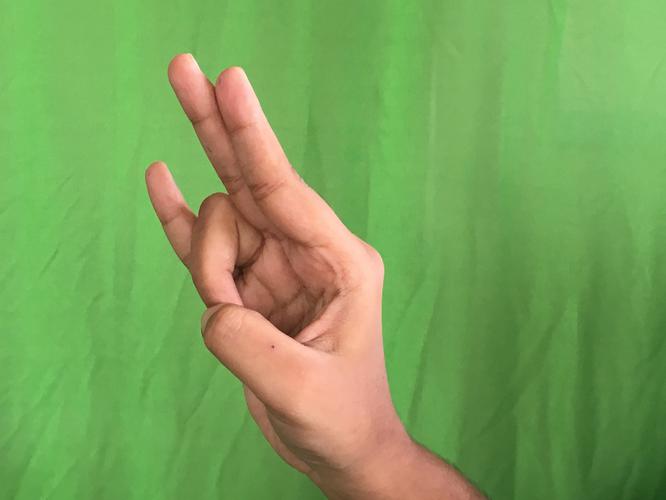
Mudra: Mayura
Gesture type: single_hand